Al gran sole carico d'amore

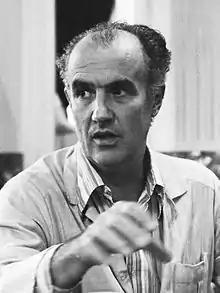

Al gran sole carico d'amore ("In the Bright Sunshine Heavy with Love") is an opera (designated as an 'azione scenica') with music by Luigi Nono, based mainly on plays by Bertolt Brecht, but also incorporating texts of Fidel Castro, Che Guevara, Karl Marx, and Vladimir Lenin. Nono himself and Yuri Lyubimov wrote the libretto. It premiered at the Teatro alla Scala on 4 April 1975, conducted by Claudio Abbado. Lyubimov directed the original production. The UK premiere was at the 32nd Edinburgh Festival in 1978. In addition to vocal soloists, chorus and orchestra, the work incorporates taped sounds. This work is a product of Nono's strong political activism through the mid-1970s.